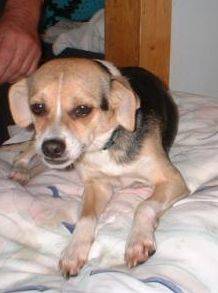
Label: dog